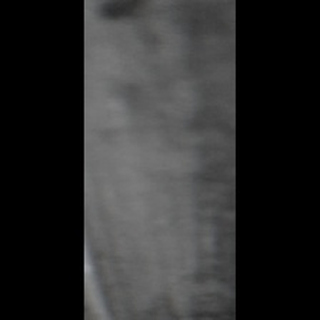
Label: sugarcane_yellow_leaf_disease